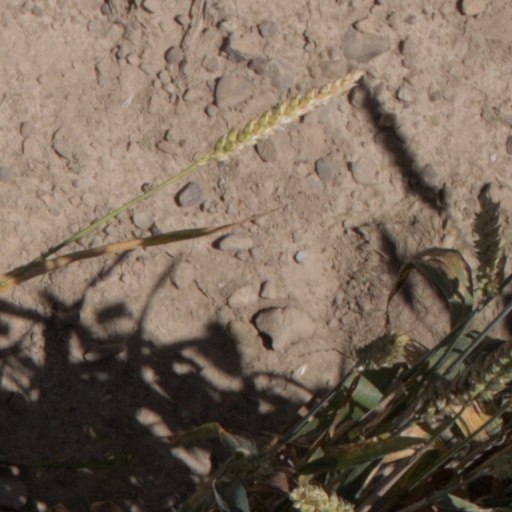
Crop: wheat